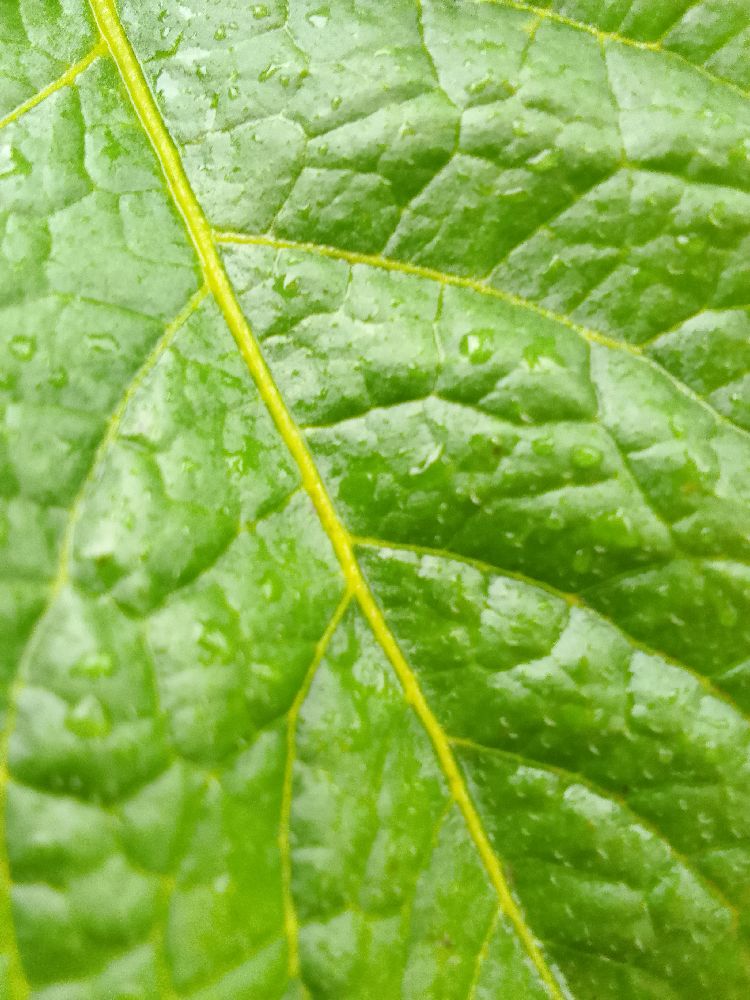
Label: Healthy